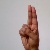
The image shows a hand gesture representing the letter 'U' in Indian Sign Language.